Chatham Manufacturing Company

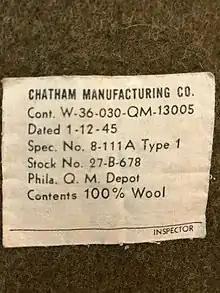
A Chatham Army Blanket

Around 1910, Chatham was the largest blanket manufacturer in the South, and by the 1940s and 1950s, they were the largest blanket manufacturer in the world. They manufactured millions of blankets for all branches of the armed forces in both world wars. The company was awarded the Army/ Navy Award of Excellence for wartime production for its military blankets.